Carlos Obregón Santacilia

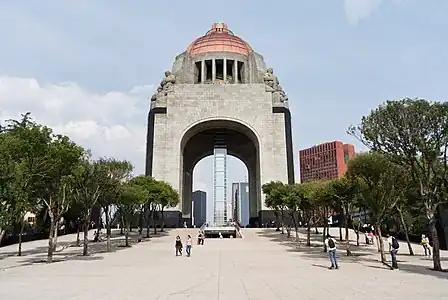
Monumento a la Revolución, Mexico City

Obregón saw the new architecture following the violent and destructive Mexican Revolution as the government's impulse to be constructive. Among other works, Obregón Santacilia redesigned the building housing the Secretariat of Foreign Relations, at the request of Alberto J. Pani. The building went from a Louis XIV style structure to a neo-Colonial work, opened in 1924. Minister of Public Education in the Obregón government, José Vasconcelos asked Obregón Santacilia to design a large primary school in Mexico City, to be built in "new nationalist perspective." He also designed the new building for the Secretariat of Health and Welfare (1926), later decorated with murals by Diego Rivera. He reworked the abandoned legislative palace of the Díaz era and transformed it to the Monumento a la Revolución, located in Mexico City.